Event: Nepal Earthquake
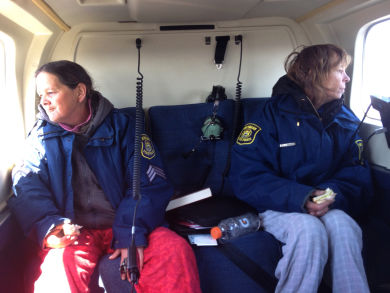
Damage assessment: no_damage